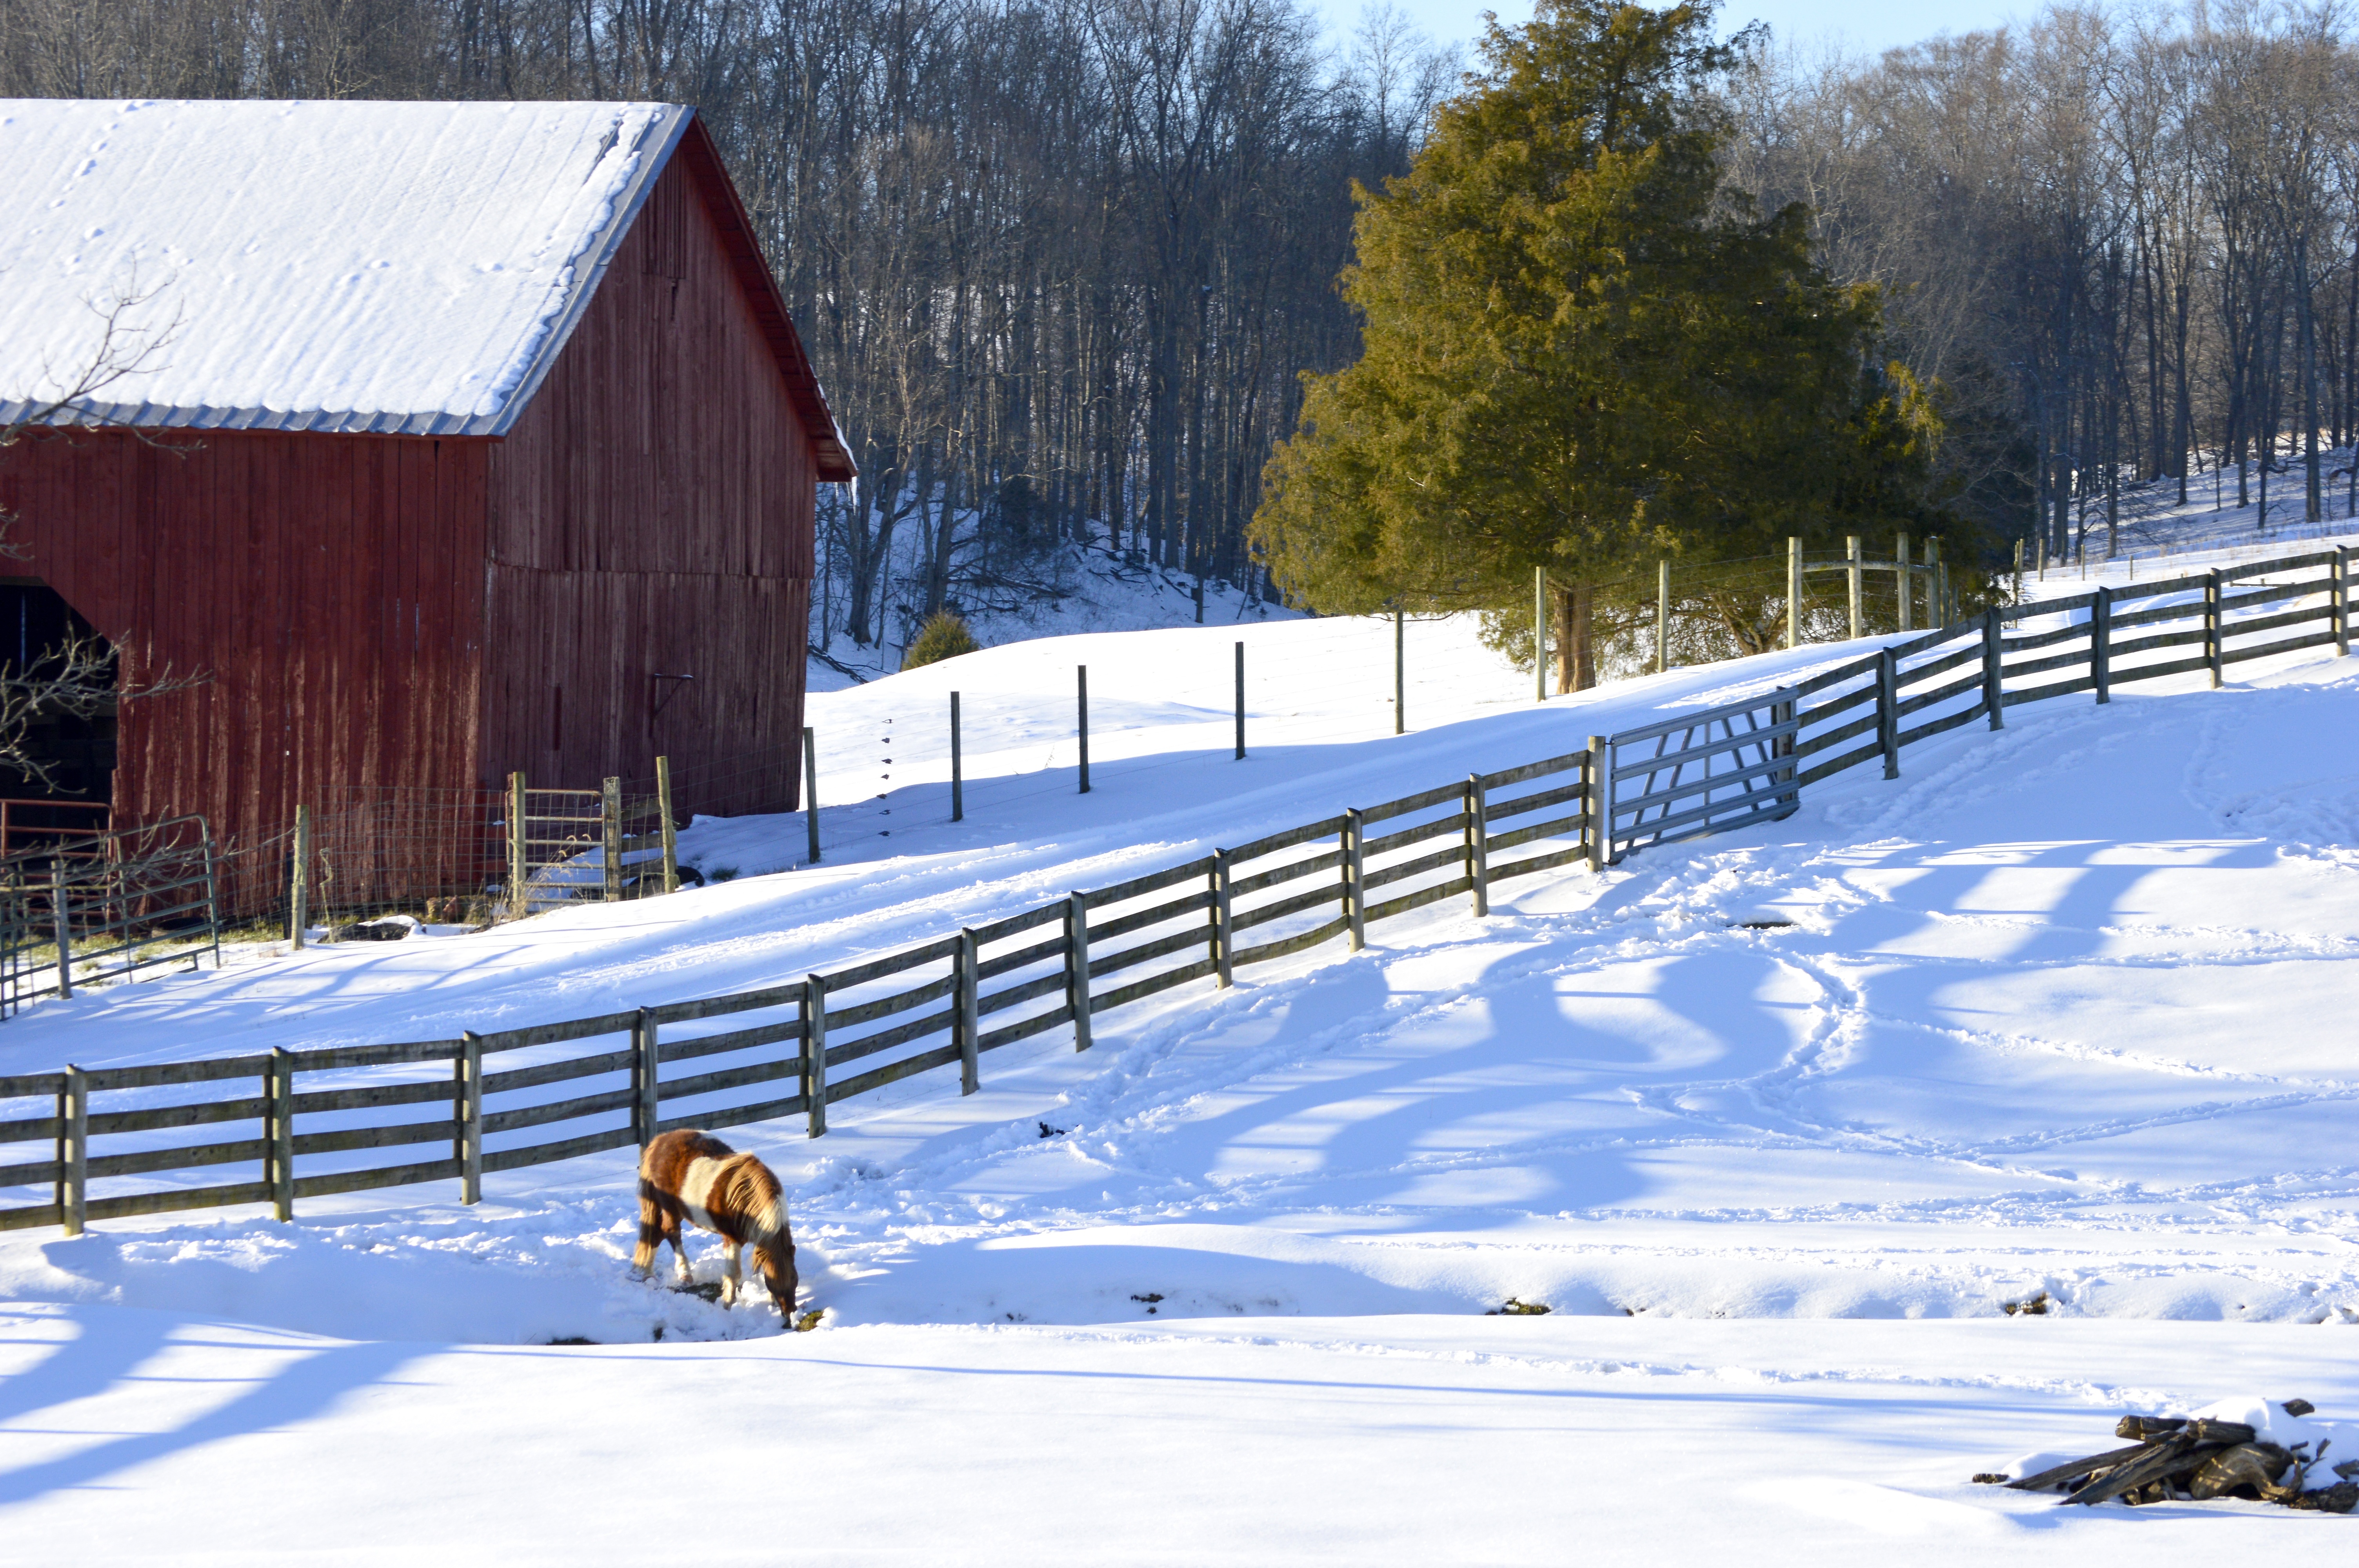
snow, winter, fence, field, farm, rural, weather, season, horses, footwear, barn wood, red barn, ice rink